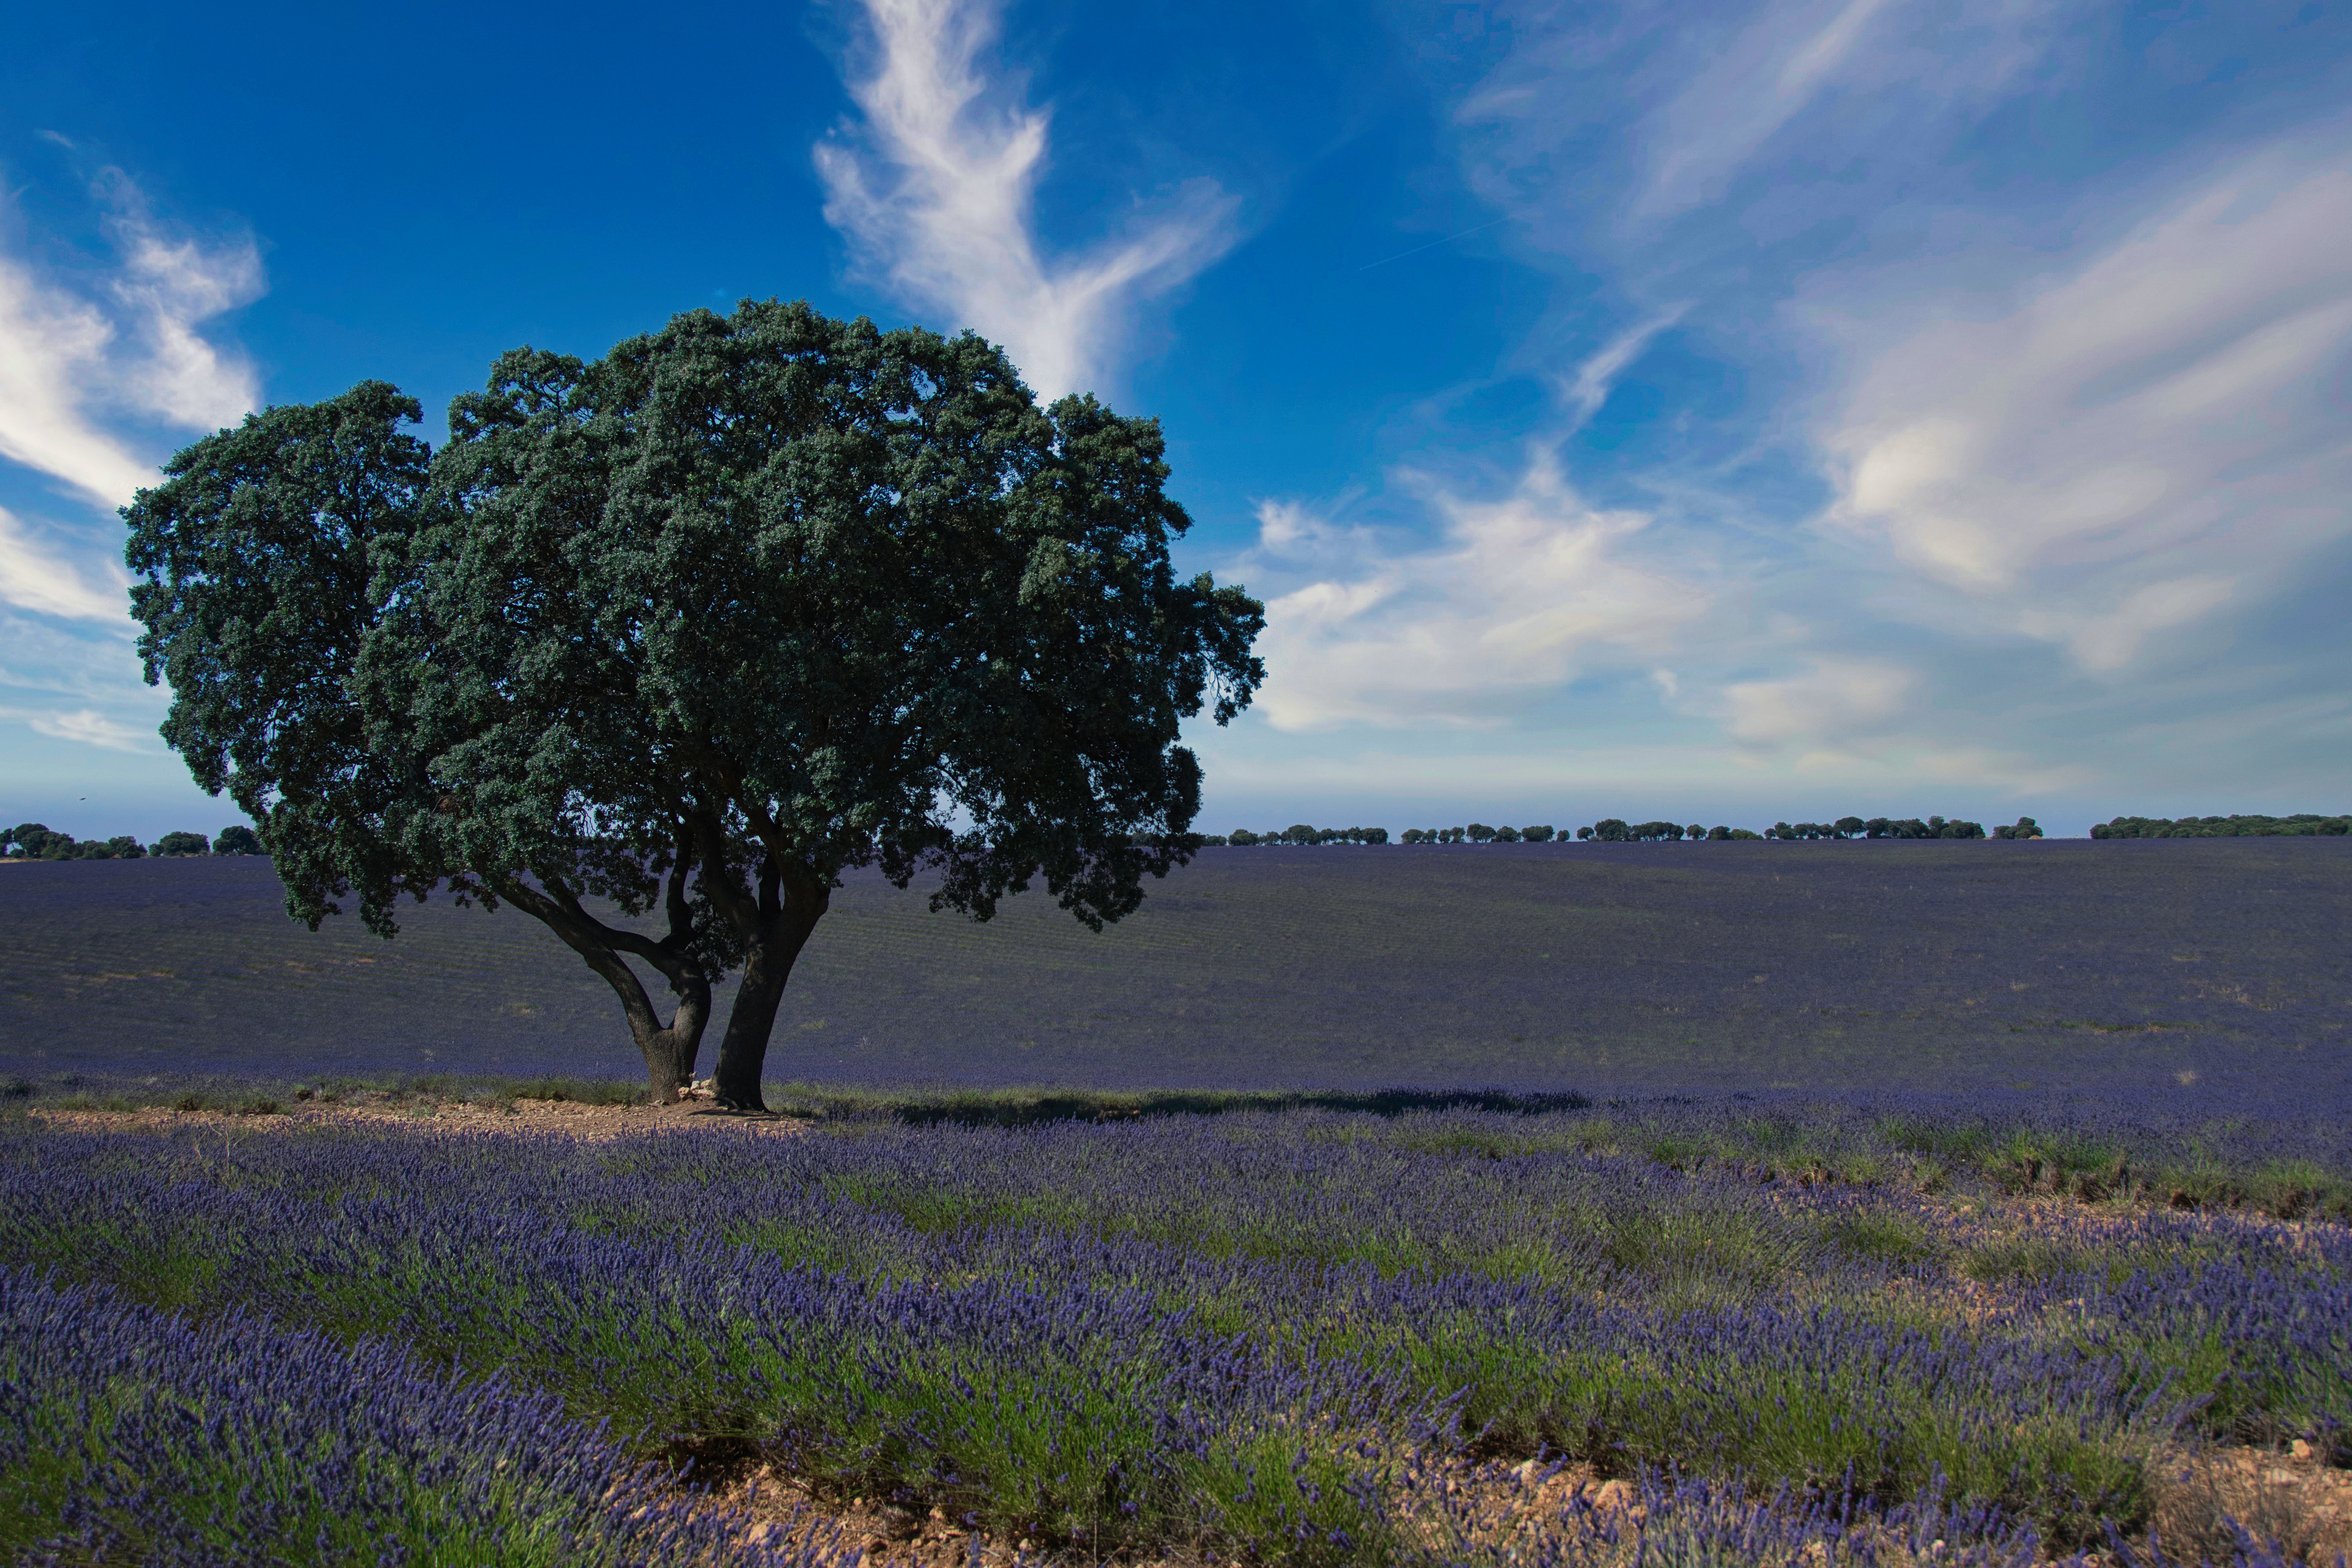
tree, cloud, sky, plant, blue, natural landscape, flower, People in nature, grass, plain, horizon, agriculture, grassland, cumulus, landscape, meadow, grass family, field, flowering plant, prairie, hill, meteorological phenomenon, road, pasture, crop, herbaceous plant, steppe, electric blue, wildflower, shadow, evening, farm, soil, plantation, cash crop, savanna